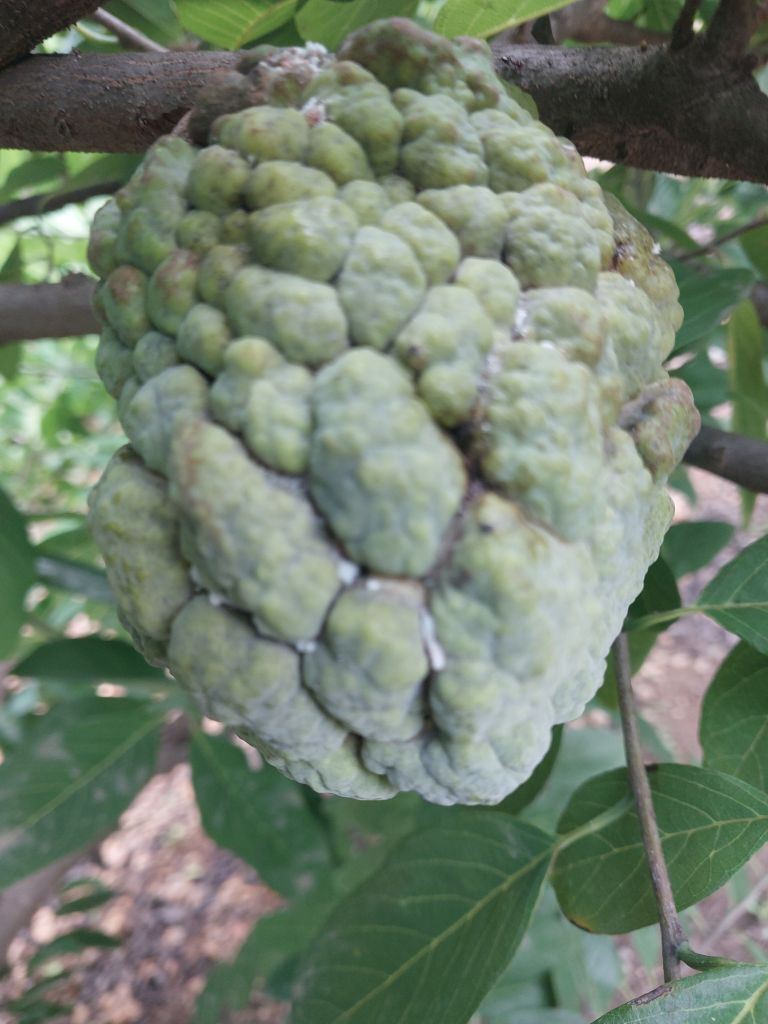
Disease label: Athracnose